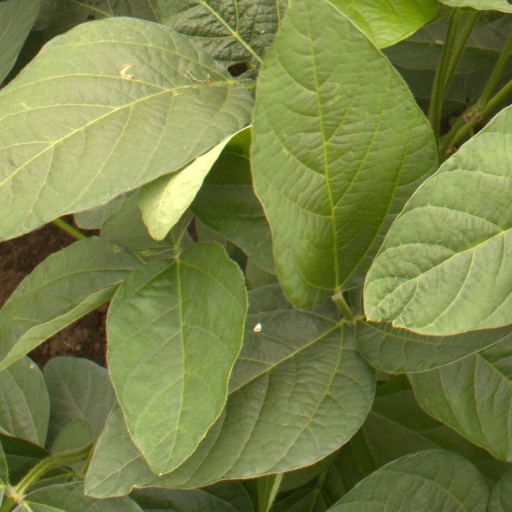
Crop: soybean